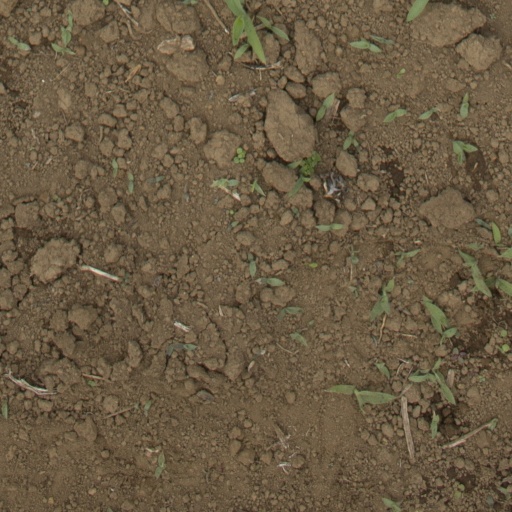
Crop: Jerusalem artichoke